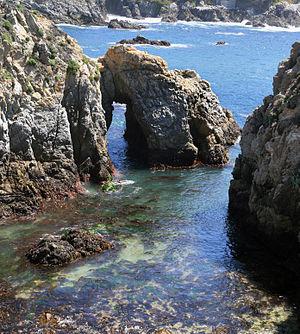
La Réserve d'État de Point Lobos est une réserve naturelle située dans l'État de Californie, à l’ouest des États-Unis. Elle se trouve à quelques kilomètres au sud de la ville de Monterey. La flore et la faune sont très riches.